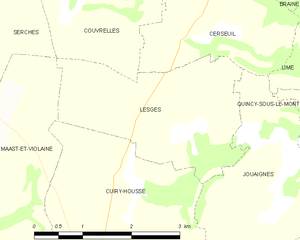
Carte des communes françaises: Lesges